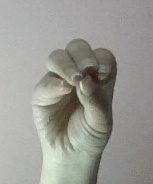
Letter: ha